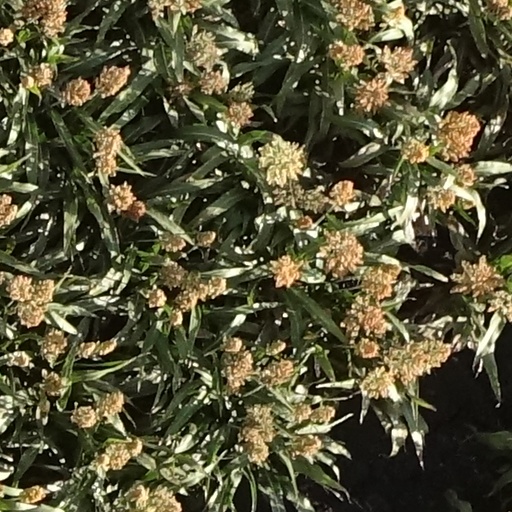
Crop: sorghum